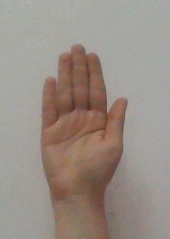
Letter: seen